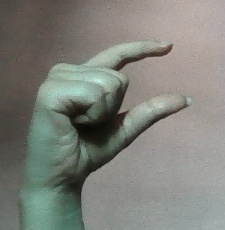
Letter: dal